Anne de Joyeuse

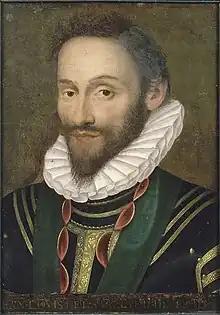
Seventeenth Century portrait of the duke of Épernon

During 1581 Henri decided to establish a secret inner council, where the real business of state could be conducted, away from grandees such as the duke of Guise. This new council was greatly associated with the two men becoming his chief favourites, Arques and Épernon both of whom functioned as 'principle ministers of the new cabinet'. As a part of the important position Henri had provided the men with, he expected them in return to act as intermediaries with the provincial nobility and form their own fidelity networks that would be loyal to the crown through the distribution of honours. This would have the side benefit of saving the crown money, which was always in short supply.